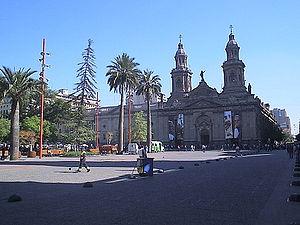
La Plaza de Armas est le nom de la place principale dans de nombreuses villes d'Espagne et de l'Amérique hispanique. Elle est souvent située près des bâtiments gouvernementaux, des églises, et des autres structures importantes culturelles ou politique. Bien que certaines grandes villes aient une Plaza de Armas et une Plaza Mayor, dans la majorité des cas, les deux noms sont attribués à la même place.